Tähtiniemi Bridge

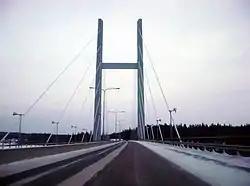

The Tähtiniemi Bridge (literally "Star Cape Bridge") is a cable-stayed harpform bridge in Heinola, Finland. It is long and the second longest bridge of Finland. It carries the Finnish national road 4 (E75) across the Lake Ruotsalainen. The bridge was opened in November 1993.